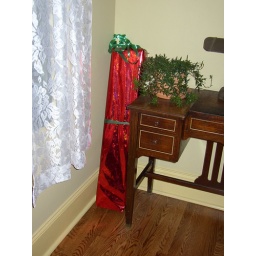
Ralphie's BB gun present hiding behind the desk in the house living room